King Power

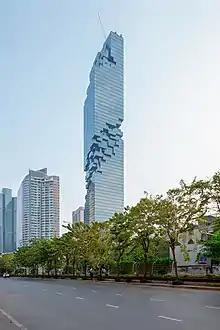
The King Power MahaNakhon skyscraper in Bangkok

In 2017, King Power was accused of failing to pay the Thai state 14 billion baht (£327 million) from the operation of their airport duty-free shop monopoly. The original agreement, signed in 2006, requires that 15 percent of duty-free shop income be paid to the Thai government. The lawsuit alleges that King Power colluded with airport employees to pay the government only a three percent slice of duty free takings. The lawsuit was filed by a deputy chairman of a government anti-corruption subcommittee. Two other King Power group companies owned by the Srivaddhanaprabha family were also accused of corruption in the legal action, along with a senior King Power executive. Fourteen officials working for Airports of Thailand PCL (AOT) have also been named in the suit. King Power immediately dismissed allegations of corruption relating to its contract with state-owned AOT. The allegations were described as "absolutely untrue" by Dr. Nitinai Sirismatthakarn, President of AoT, who explained the allegations were based on a misunderstanding of contract modifications negotiated by AoT. In effect, fee percentage was effectively reduced, but there is a lack of understanding of this modification in the contracts as rate does not apply to the same calculation structure. Instead of charging 15 percent of profit, AoT receives three percent of turnover, resulting in increased fees received by AoT (seven times previous fees). "This absolutely cannot be considered as damage to the state", Dr. Nitinai said. The Central Criminal Court for Corruption and Misconduct Cases in Bangkok accepted the case in November 2017, and said it would begin to hear witnesses on 12 February 2018. In August 2018, the court said it would extend a hearing into accusations of graft against AOT and King Power, delaying a decision on whether to take up the case. The court will hold another hearing on 4 September 2018, summoning the AOT president to clarify the AOT's duties, revenues, and regulations governing commercial activity. The Central Criminal Court for Corruption and Misconduct Cases dismissed the case on 18 September 2018, ruling that the plaintiff "was not an affected party, therefore he cannot sue in this case."